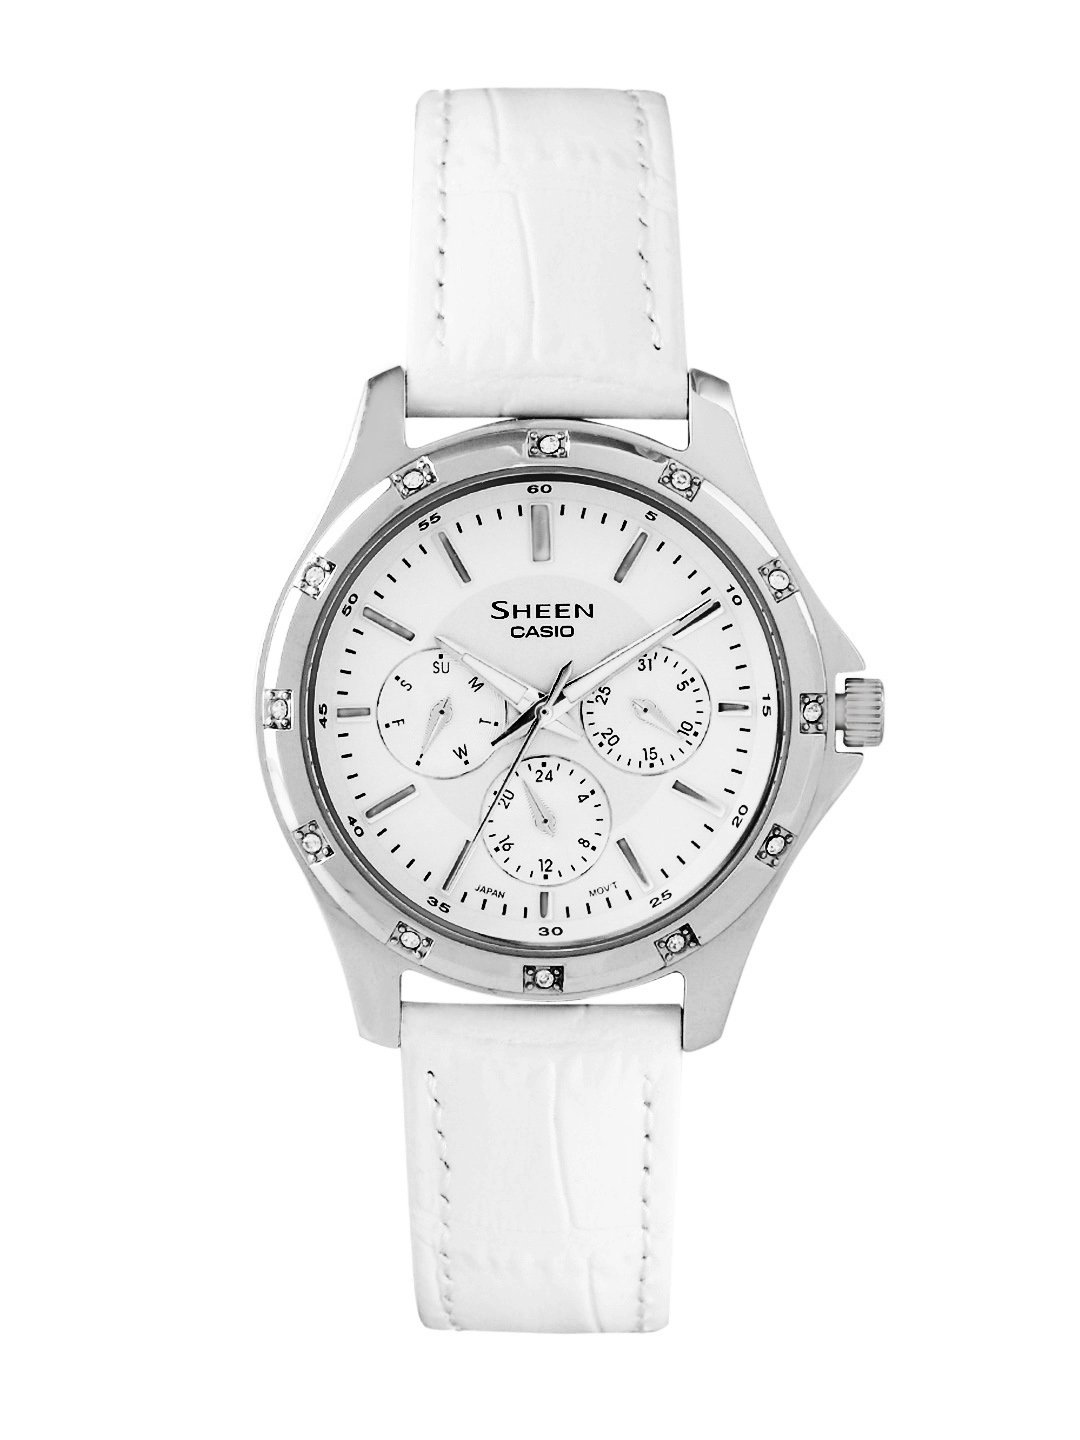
Casio SHEEN Women Chronograph Watch SX045 SHE-3801L-7ADR
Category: Accessories / Watches / Watches
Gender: Women
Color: White
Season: Winter 2016
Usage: Casual